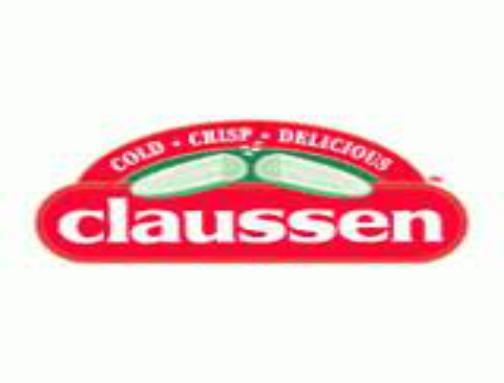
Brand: Claussen
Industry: Food